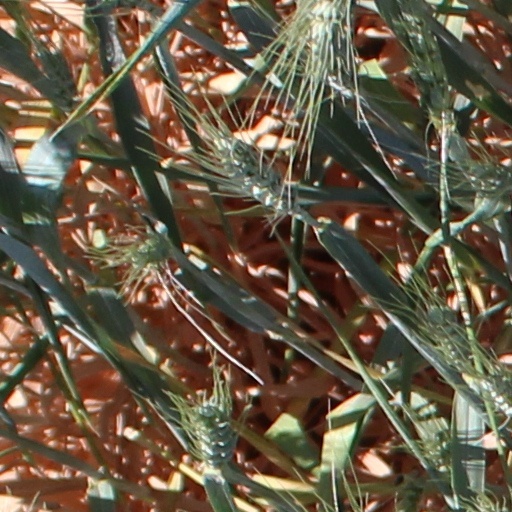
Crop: wheat